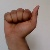
The image shows a hand gesture representing the letter 'A' in Indian Sign Language.